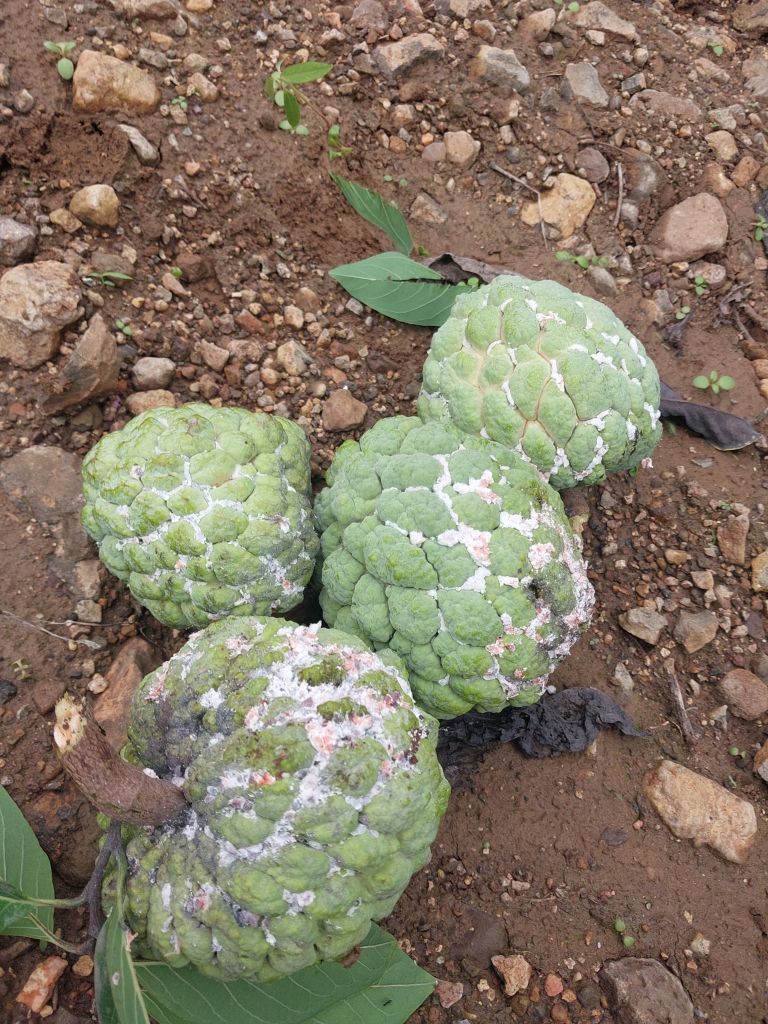
Disease label: Mealy Bug